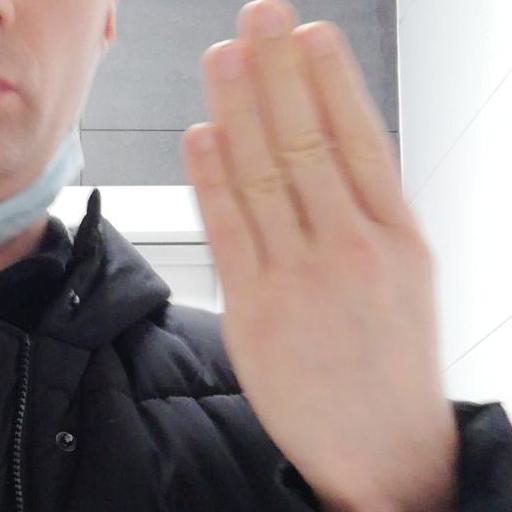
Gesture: stop_inverted